Mi gyaung

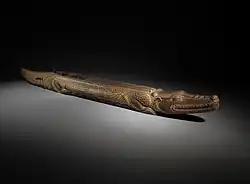
Mi gyaung, 19th century

The mi gyaung or kyam (pronounced "chyam") is a crocodile-shaped fretted, plucked zither with three strings that is used as a traditional instrument in Burma. It is associated with the Mon people. Both Burmese and Mon names also mean 'crocodile.'